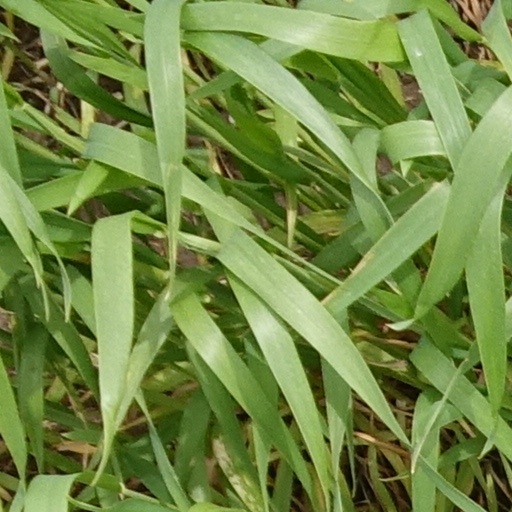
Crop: wheat